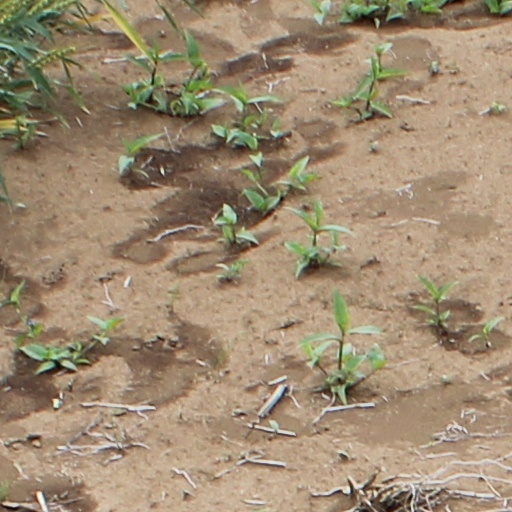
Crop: wheat